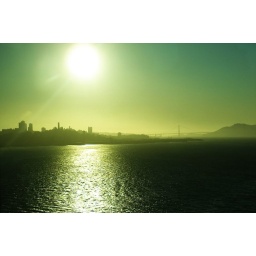
sf skyline from bus to treasure island - headed over bay bridge (2)